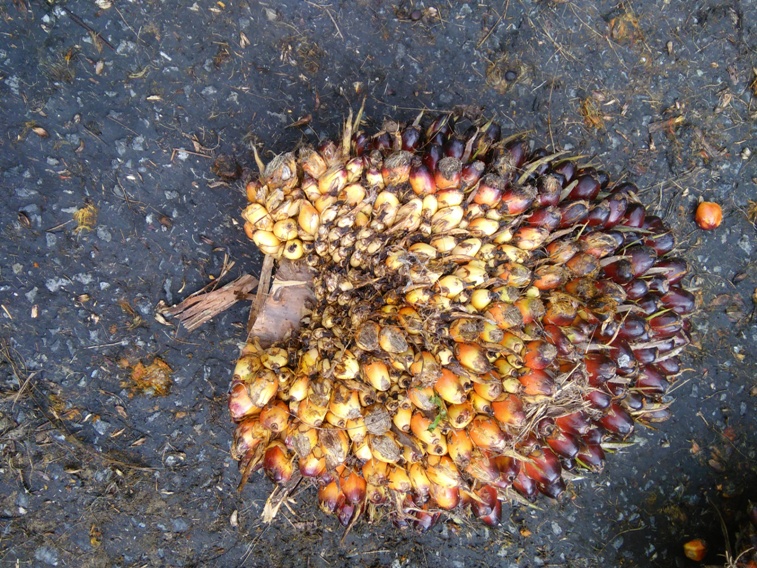
Ripeness: Unripe